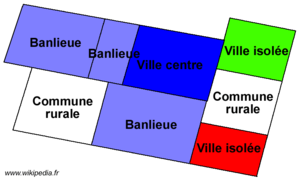
Schéma illustrant l'article sur la notion d'unité urbaine (6 sur 6)
En France, une agglomération urbaine, ou une unité urbaine, est une catégorie statistique qui désigne empiriquement un territoire défini par la continuité de l'habitat ou du bâti. Une unité ou agglomération urbaine peut agglomérer plusieurs communes lorsqu'elles paraissent former ensemble une seule ville. Cette expression, qui ne correspond à aucune circonscription administrative légale, est utilisée par certains statisticiens et urbanistes de l'administration. Dans ce cadre, dans le cas d'une unité urbaine limitée à une seule commune, on parle de ville isolée.